Elizabeth Poole (singer)

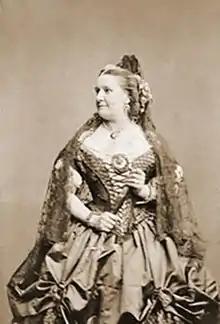
Elizabeth Poole, by Southwell Brothers (1860s)

Elizabeth Poole (1820–1906), was a British opera and concert soprano singer and actress of the 19th century.